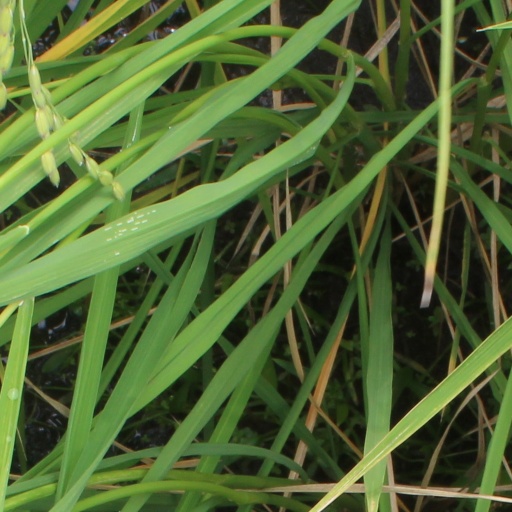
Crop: rice